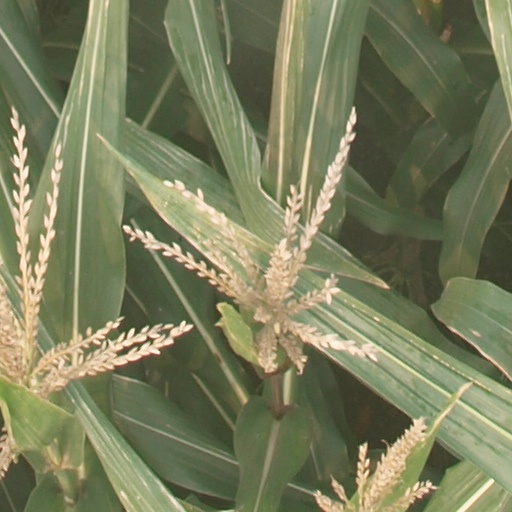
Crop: maize; corn